Special Relationship

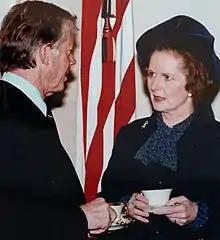
Carter with Thatcher having tea at the White House during her 1979 visit to the United States

Prime Minister Harold Wilson recast the alliance as a "close relationship", but neither he nor President Lyndon B. Johnson had any direct experience of foreign policy. Johnson sent Secretary of State Dean Rusk as head of the American delegation to the state funeral of Winston Churchill in January 1965, rather than the new vice president Hubert Humphrey. Johnson himself had been hospitalized with influenza and advised by his doctors against attending the funeral. This perceived slight generated much criticism against the president, both in the U.K. and in the U.S. And Wilson's attempt to mediate in Vietnam, where the United Kingdom was co-chairman with the Soviet Union of the Geneva Conference, was unwelcome to the president. "I won't tell you how to run Malaysia and you don't tell us how to run Vietnam", Johnson snapped in 1965. However, relations were sustained by U.S. recognition that Wilson was being criticised at home by his neutralist Labour left for not condemning American involvement in the war.